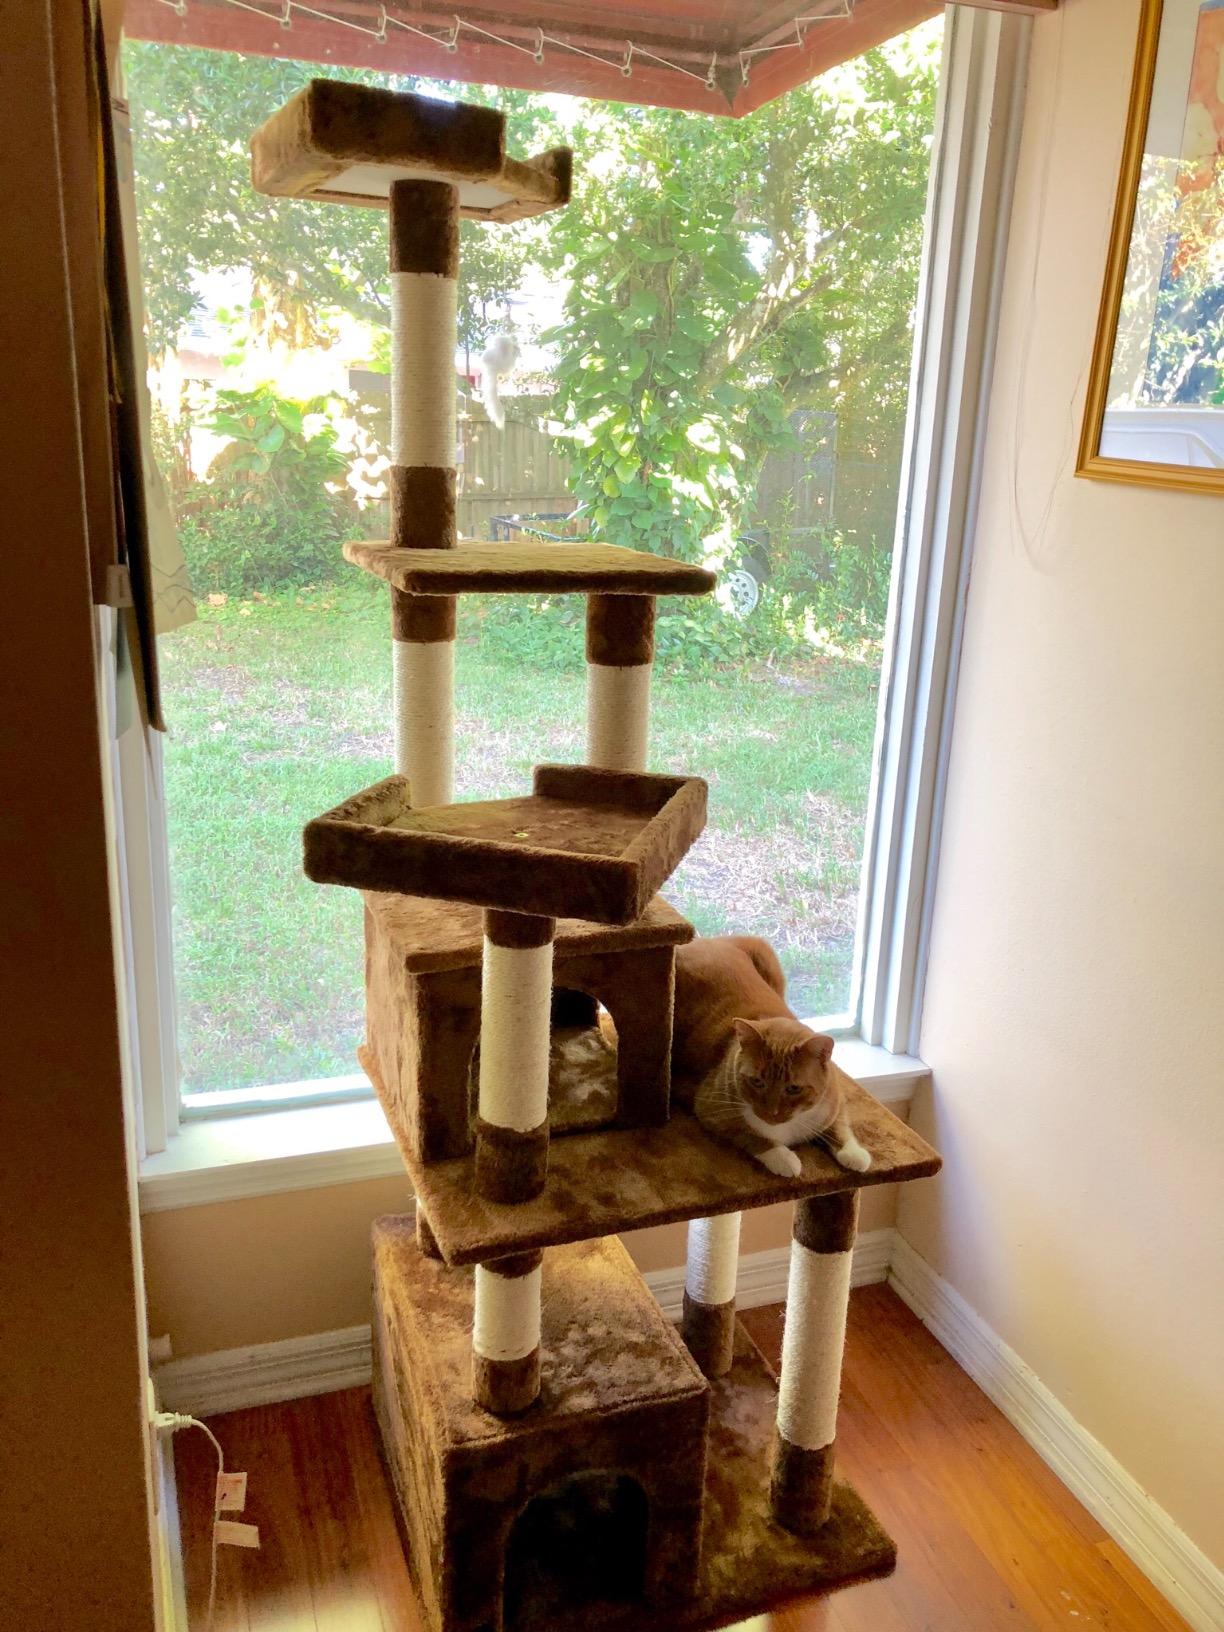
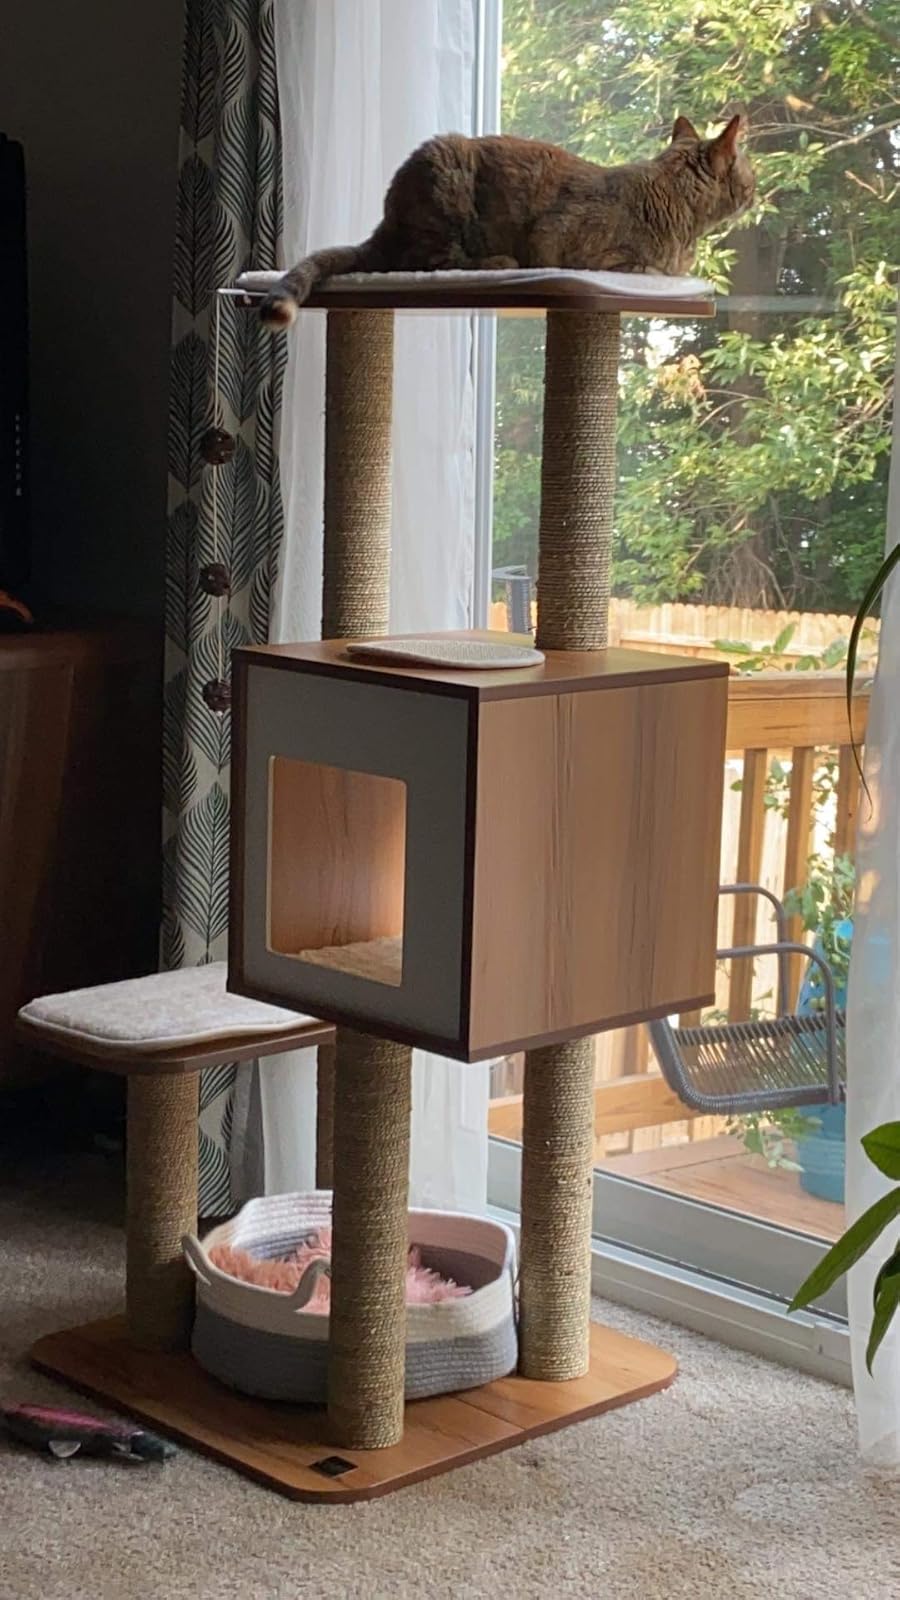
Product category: items_cat tree
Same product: no